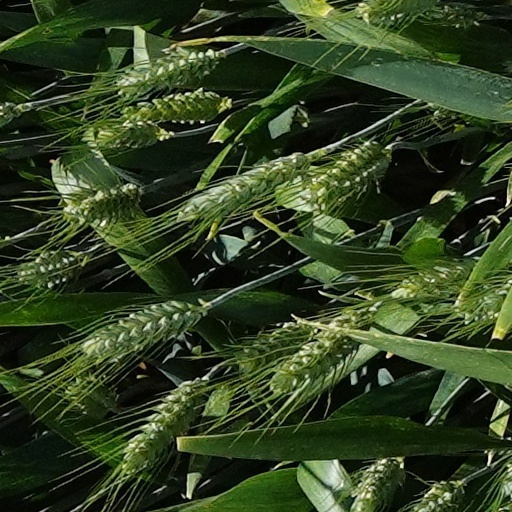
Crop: wheat